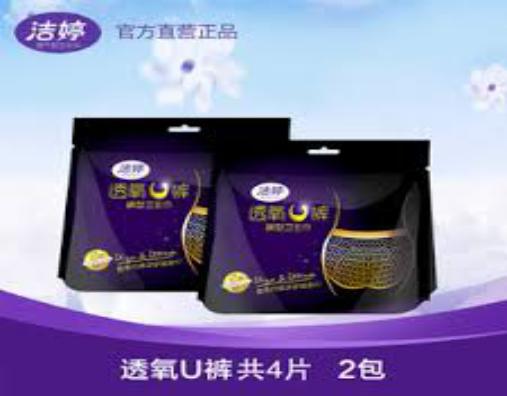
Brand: ladycare
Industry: Necessities